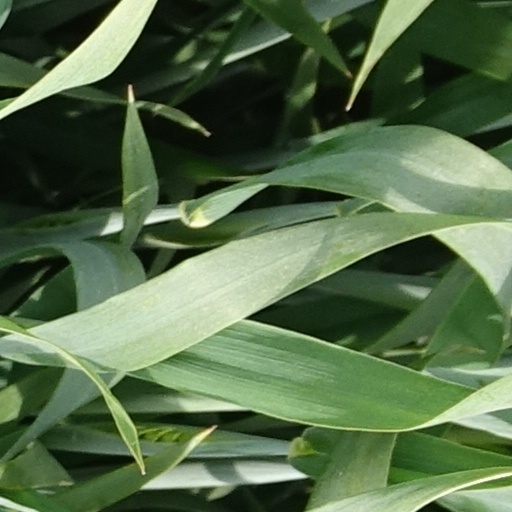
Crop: wheat